Electronic shelf label

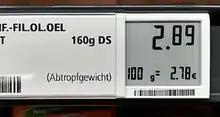
A shelf label with electronic paper display

ESL tag modules use electronic paper (e-paper) or liquid-crystal displays (LCDs) to show the current product price to the customer. E-paper is widely used on ESLs as it provides a crisp display and supports full graphic images (typically only black and white) while only needing power during updates, and no power to retain an image. A communication network from the central computer server allows the price display to be automatically updated whenever a product price is changed, in contrast to static paper placards. Wireless communication is needed and must support appropriate range, speed, and reliability. The means of wireless communication can be based on radio, infrared or even visible light communication. Currently, the ESL market leans heavily towards radio frequency communication.